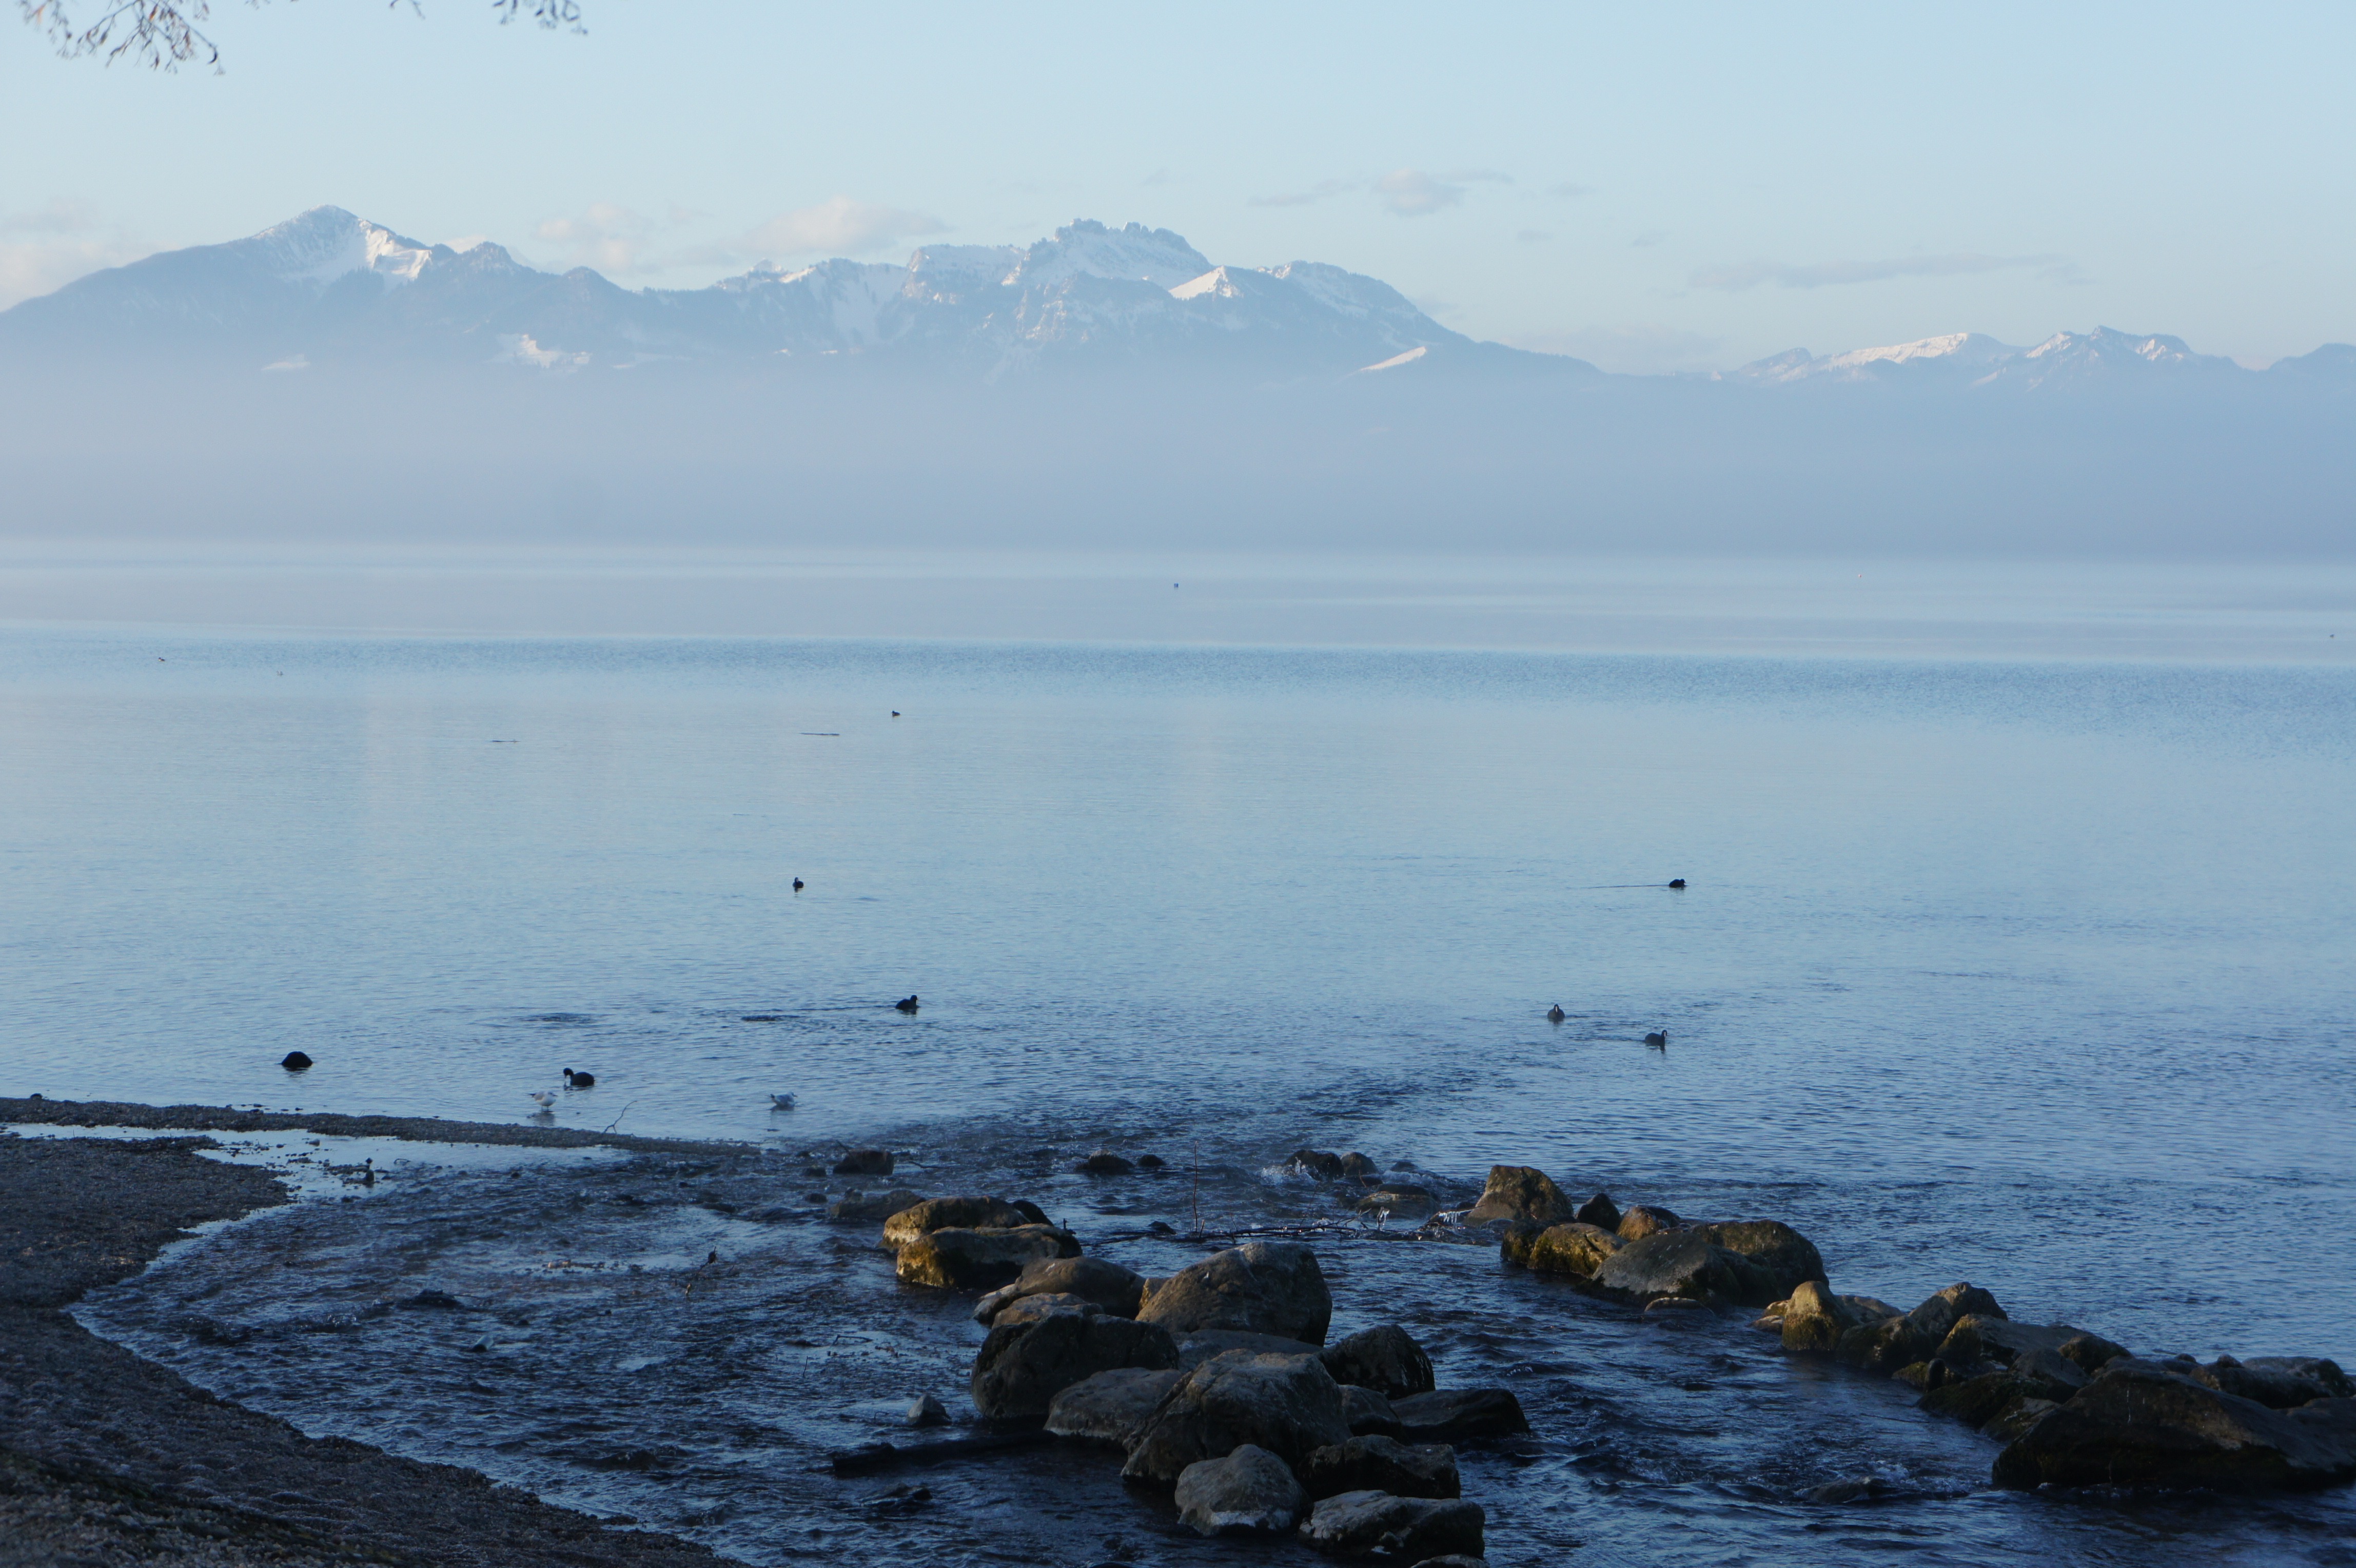
beach, landscape, sea, coast, water, nature, rock, ocean, horizon, mountain, snow, winter, cloud, morning, shore, wave, lake, wet, reflection, bay, rest, arctic, body of water, mountain landscape, bank, mountains, mood, loch, idyll, chiemsee, atmospheric phenomenon